Claude Paradin

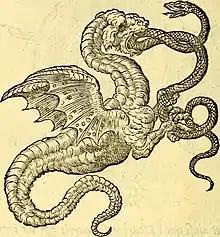
"Devises heroïqves" (1557). This illustration on page 216 bears the Latin motto "Vunius compendium, alterius stipendium" (The one profits, the other loses). Claude Paradin adds an explanation in French: Si un Serpent ne mangeoit l'autre, iamais ne deuien-droit Dragon. Ainsi les Riches & puissant, croissent au dommage d'autrui. (If a Serpent did not eat another, it would never become a real Dragon. Thus do the Rich and powerful grow by harming another.)

Paradin's other publications included "Quadrins Historiques de la Bible", (1553) and the "Alliances Genealogiques des Rois et Princes de Gaulle" (1561), dedicated to Catherine de' Medici.